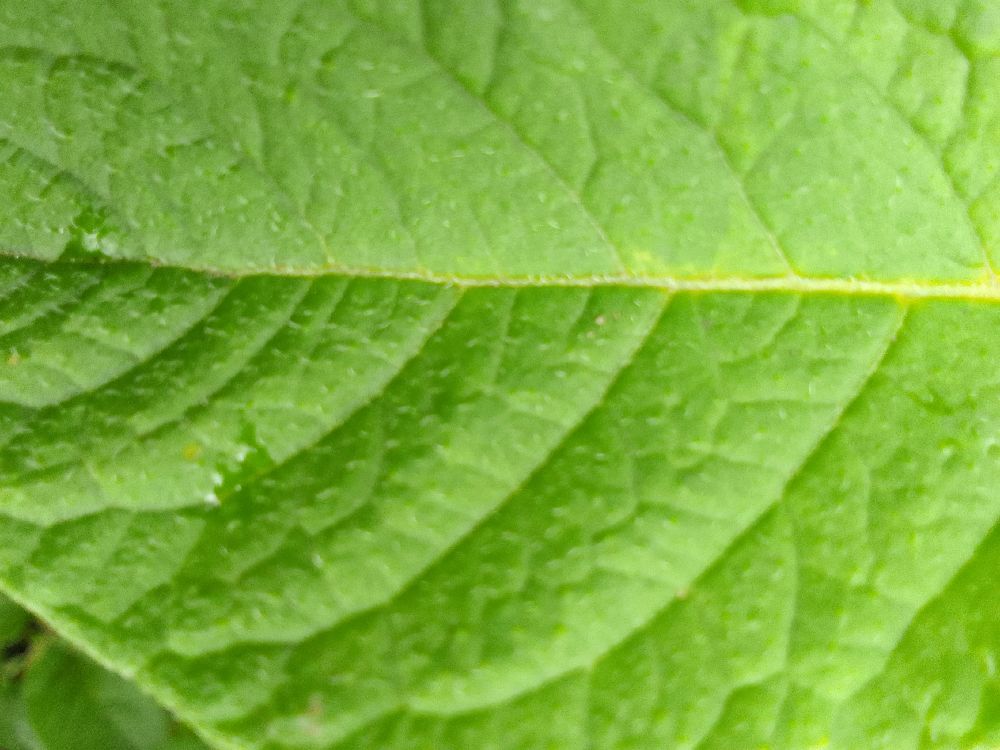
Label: Healthy